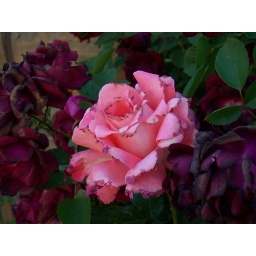
A bright pink rose amongst darker pink ones near my apartment.